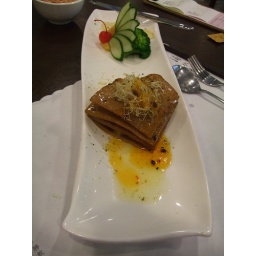
French vegetarian ham with orange juice in Tea house